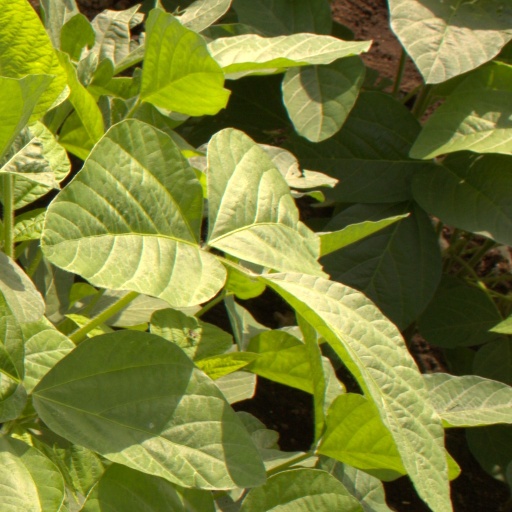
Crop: soybean